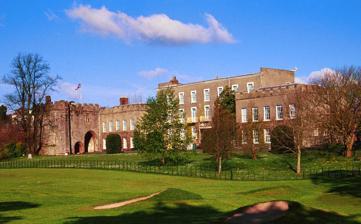
Building: Torre Abbey
Country: United Kingdom
Year built: 1196
Church in Torquay, UK Torre Abbey Exterior view Location within Devon Monastery information Order Premonstratensian Established 1196 Disestablished 1539 Architecture Heritage designation Grade I listed Site Location Torquay , United Kingdom Coordinates 50°27′50″N 3°32′28″W / 50.464°N 3.541°W / 50.464; -3.541 Public access yes Website www .torre-abbey .org .uk Torre Abbey is a historic building and art gallery in Torquay , Devon, which lies in the South West of England . It was founded in 1196 as a monastery for Premonstratensian canons , and is now the best-preserved medieval monastery in Devon and Cornwall. In addition to its medieval and Georgian rooms, Torre Abbey is known for the formal gardens on Abbey Park and Meadows , for the third largest art collection in the county of Devon and for regular exhibitions by contemporary artists. History Torre Abbey , side entrance 19th-century paintings in the permanent exhibition Sculptures of Frederick Thrupp A plaque for the Agatha Christie mile at Torre Abbey In 1196 six Premonstratensian canons from the Welbeck Abbey in Nottinghamshire founded Torre Abbey when William Brewer , lord of the manor of Torre, gave them land. By 1536 the Abbey's annual income made it the wealthiest of all the Premonstratensian houses in England. The canons surrendered to King Henry's VIII 's commissioner in 1539 at the Dissolution of the Monasteries and immediately thereafter in 1539 a 21-year lease of the site and demesne of Torre Abbey was acquired by Sir Hugh I Pollard (fl.1535,1545), lord of the manor of King's Nympton , Sheriff of Devon in 1535/6 and Recorder of Barnstaple in 1545. In 1543 Pollard acquired the freehold from John St. Leger (d.1596) of Annery , who had himself acquired it in 1543 with other lands from the king in exchange for some lands and payment of a cash balance. Dissolution resulted in a widescale demolition of the church and east range, and all items of value, including the lead from the roofs, were taken. The south and west ranges were mostly unscathed and, in 1598, were converted into a house for Thomas Ridgeway . After a succession of various owners, the house became the possession of the Cary family in 1662. The house continued in the possession of the Cary family until 1930 when the mansion and grounds were sold by Commander Henry Cary to the Torquay Borough Council , although the family continued to own the surrounding estate and the (notional) lordship of the manor of Tor Mohun. Monuments to various members of the Cary family survive in St Saviour's Church. The building has since been used as a municipal art gallery; the mayor's parlour and, during World War II , it was used by the Royal Air Force . Torre Abbey is owned and managed by Torbay Council . After a £6.5 million refurbishment made possible by grants from the Heritage Lottery Fund , English Heritage and the Friends of Torre Abbey, Torre Abbey reopened in July 2008. Buildings The main abbey comprises two Grade I listed buildings. Though the church is little more than a ruin, the west and south sides of the cloisters are still standing. The gatehouse dates from around 1380, and the barrel vault above the chapel, formerly the guest hall, dates from the 15th century. The tithe barn , built along with the abbey in the early thirteenth century, is known as The Spanish Barn after it was used for fourteen days to hold 397 prisoners of war from the Spanish Armada in 1588. Around 1740 the buildings underwent extensive alterations, giving them a Georgian remodelling that is mostly intact today. The Cary family invested in further reconstructions throughout the 19th century, including the construction of a small brewery. St Michael's Chapel on the summit of Chapel Hill, in Torquay may have belonged to the Abbey. Art exhibitions The permanent exhibitions focus on paintings of the 19th century including pictures of national standing as William Blake and the Pre-Raphaelite works of Edward Burne-Jones ( The Planets , series of cartoons) or William Holman Hunt ( The Children's Holiday ). Torre Abbey also houses the contents of the studio of Frederick Thrupp , the largest collection by an individual Victorian sculptor to survive in the UK.  The Abbey also provides a programme of contemporary art exhibitions, including Antony Gormley 's Field for the British Isles in 2009 and Damien Hirst 's Mother and Child, Divided in 2010. The annual Torre Abbey Contemporary Open exhibition (TACO) provides a showcase for artists from the South West. Miscellaneous During his time in command of the Channel Fleet between 1800 and 1801 Admiral John Jervis, 1st Earl of St Vincent lived at the Abbey when he was too ill to remain with the fleet. References